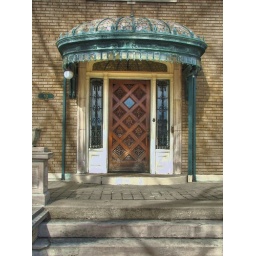
Historic home Peru, Indiana.Notice the stained glass dome above the door.